Israeli bombing of the Gaza Strip

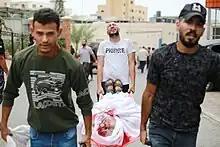
Victim of Israeli airstrike in Jabalia.

In the Gaza war, as part of the bombing and invasion of Gaza, the Israel Defense Forces (IDF) has conducted numerous airstrikes in densely populated Palestinian refugee camps in both the Gaza Strip and West Bank.